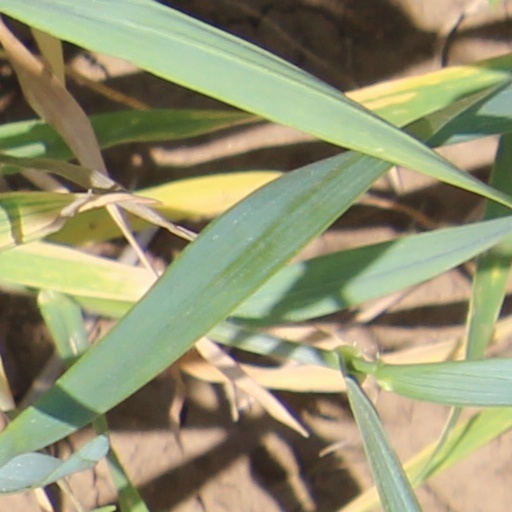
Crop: wheat